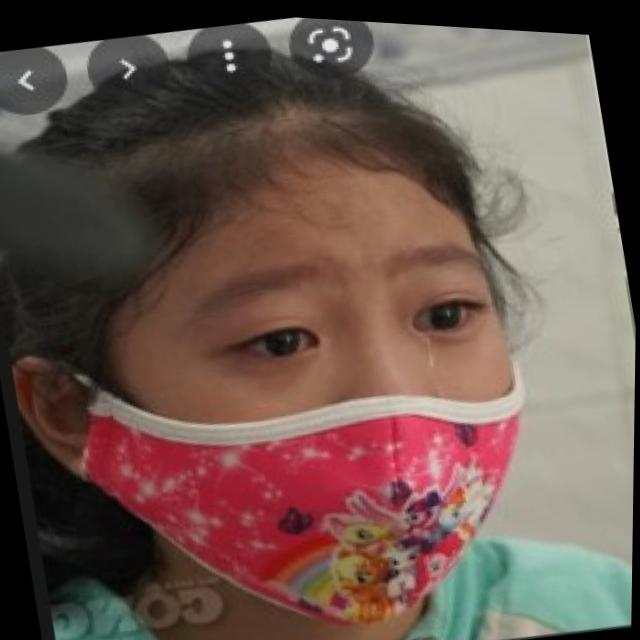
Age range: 0-12